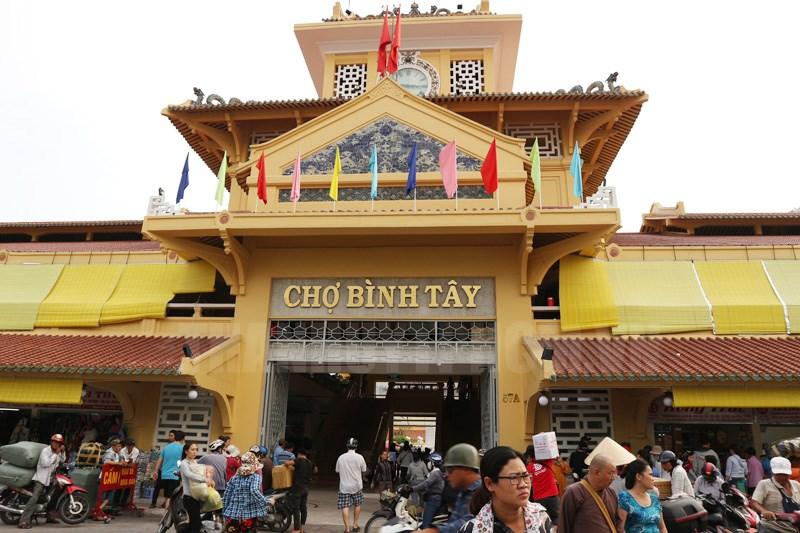
có nhiều người xuất hiện ở trước lối vào của khu chợ